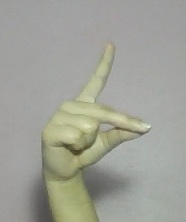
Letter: ta